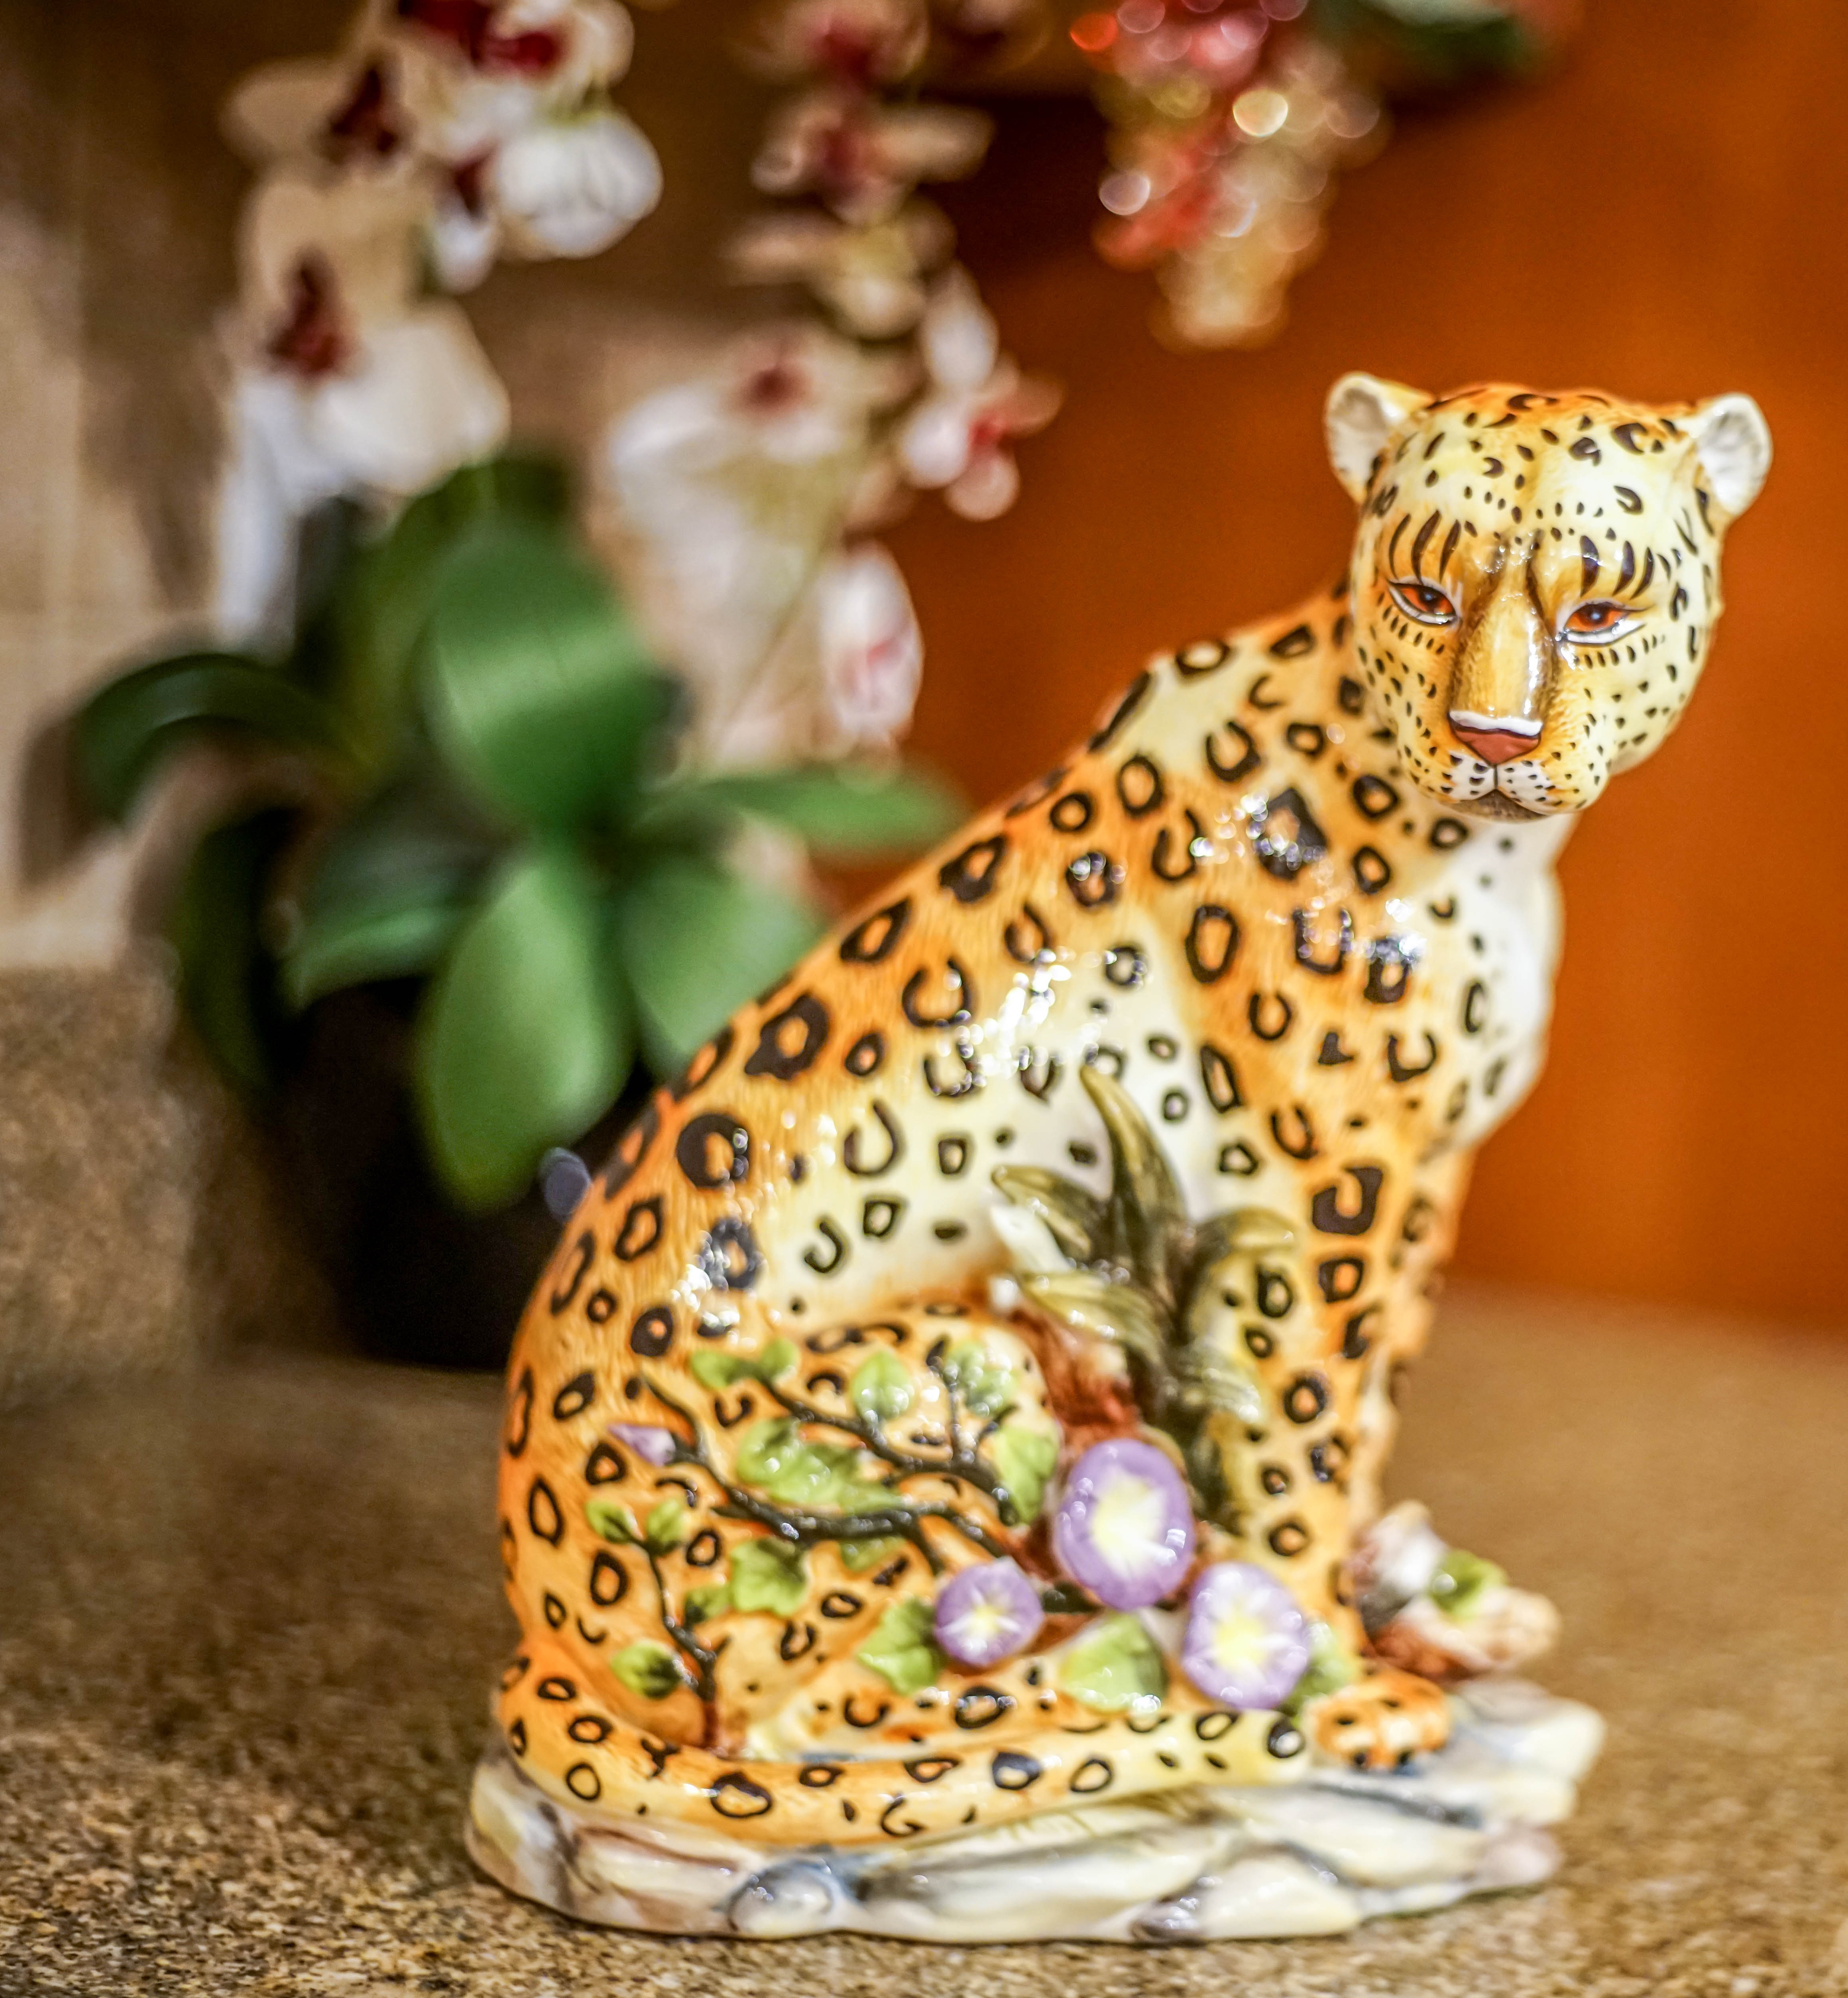
bokeh, statue, decoration, cat, colourful, indoor, mammal, toy, leopard, ornament, interior design, sculpture, decorative, jaguar, ornamental, big cats, cat like mammal